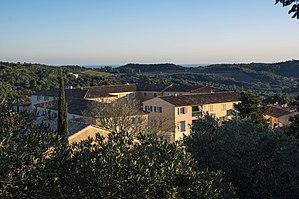
Vue du nouveau village de Gassin vers le sud
Le nouveau village de Gassin est la partie moderne du village de Gassin, commune française située près de Saint-Tropez, dans le département du Var en région Provence-Alpes-Côte d’Azur. Ce quartier a été réalisé entre 1989 et 1993 dans le but de redynamiser le village historique de Gassin.